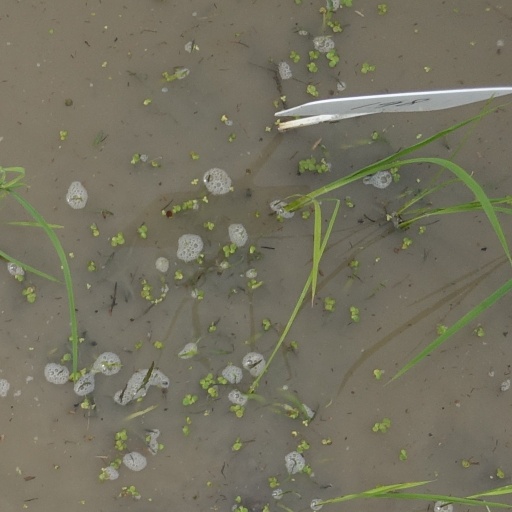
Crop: rice